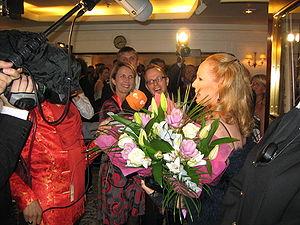
Ursula Andress est une actrice suisse née le 19 mars 1936 à Ostermundigen, dans le canton de Berne.